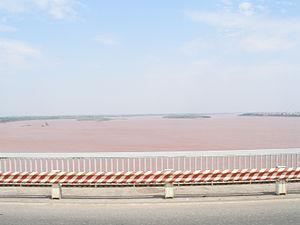
Originaire de Chine et traversant le Viêt Nam pour aboutir dans la mer de Chine méridionale, le fleuve Rouge est aussi appelé Yuan Jiang, ce qui signifie « rivière originelle ». Prenant sa source au Yunnan, il vient former le delta du fleuve Rouge au Viêtnam.
Hanoï est la capitale du Viêt Nam. Située au nord du pays, au centre du delta du fleuve Rouge et sur les rives du fleuve Rouge, sa population est estimée à environ 7,5 millions d'habitants en 2018, dont 2,6 millions dans la ville-centre. Son aire métropolitaine abrite près de 16 millions d'habitants. Si Hanoï est la capitale du pays, elle n'est que la deuxième ville la plus peuplée du Viêt Nam, après Hô-Chi-Minh-Ville, située à 1 760 km au sud. Son paysage urbain est marqué par la présence de nombreux lacs, de grandes artères arborées, d'une vieille ville marchande parsemée de nombreux édifices religieux, de l'ancien quartier français, ainsi qu'une périphérie en pleine expansion. La cité impériale de Thang Long, située au cœur de l'ancienne citadelle est classée au patrimoine mondial de l'UNESCO.